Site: brandenburg
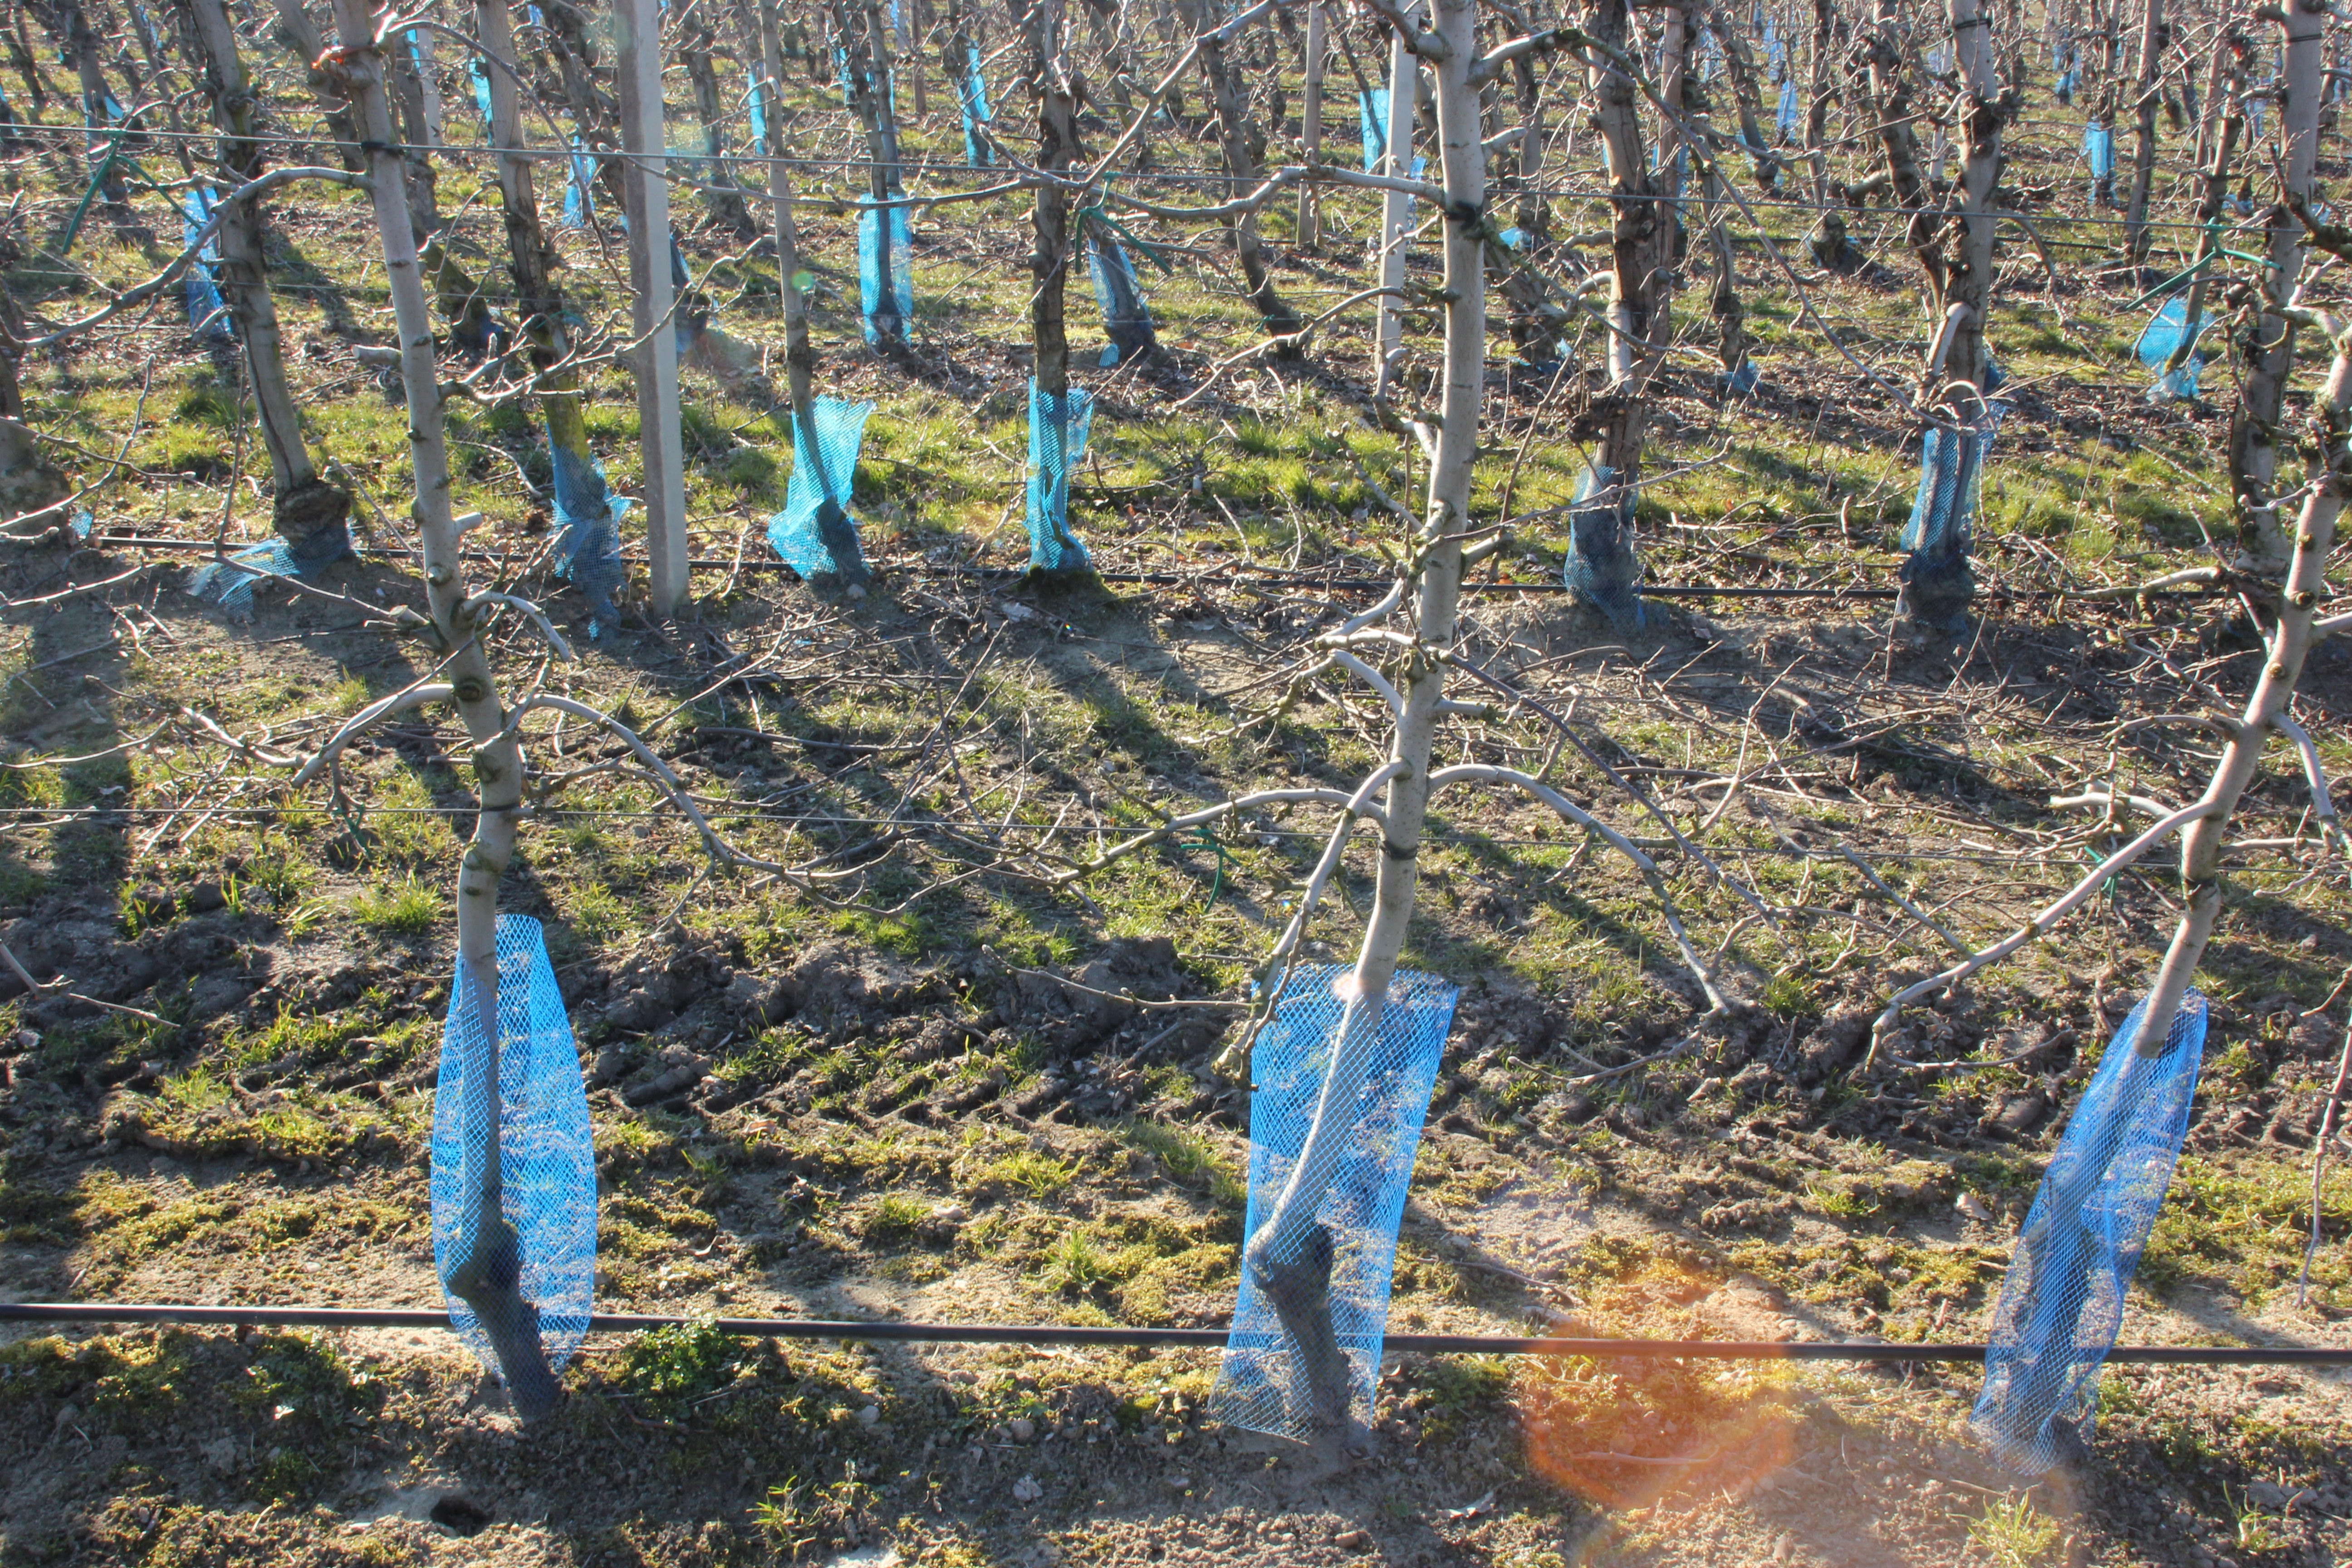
Growth stage (BBCH 03): Bud development